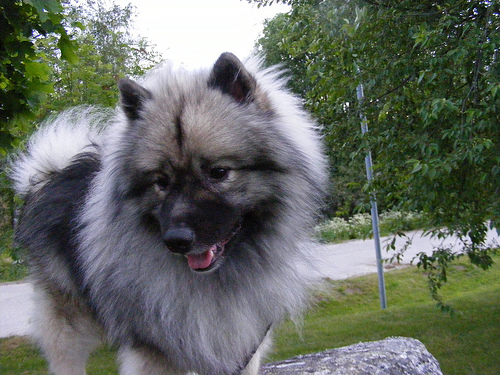
Animal: dog
Breed: keeshond